List of Christian denominations affirming LGBTQ people

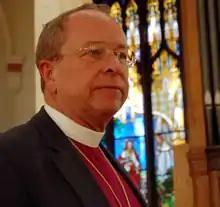
In 2003, Gene Robinson was the first non-celibate openly gay person ordained as a bishop in documented Christian history.

While Unitarian Universalism is no longer explicitly a Christian religion, it does have Judeo-Christian roots. Both the Unitarian Universalist Association and the Canadian Unitarian Council have officially affirmed LGBT people and have openly advocated for gay rights.